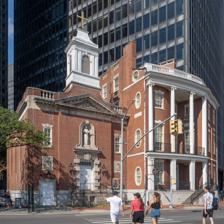
Building: James Watson House
Country: United States of America
Year built: 1793
Historic house in Manhattan, New York United States historic place James Watson House U.S. National Register of Historic Places New York City Landmark No. 0036 James Watson House (right) next to the Shrine of St. Elizabeth Ann Bayley Seton Location 7 State Street , Manhattan , New York City Coordinates 40°42′9.04″N 74°0′50.77″W / 40.7025111°N 74.0141028°W / 40.7025111; -74.0141028 Built 1793, 1806 (extension) Architect John McComb, Jr. (west ext., attributed) Architectural style Federal , Georgian NRHP reference No. 72000891 NYCL No. 0036 Significant dates Added to NRHP July 24, 1972 Designated NYCL November 23, 1965 The James Watson House , at 7 State Street between Pearl and Water Streets in the Financial District of Manhattan , New York City , was built in 1793 and extended in 1806, and is now the rectory of the Shrine of St. Elizabeth Ann Bayley Seton . It is located near the southern tip of Manhattan Island, across from Battery Park . History Early history James Watson was the first Speaker of the New York State Assembly and a Federalist member of the New York and United States Senates.  He was a Yale University graduate who became a prosperous importer-exporter. Once part of a row of late-eighteenth-century mansions, the building recalls the time when New York's merchant families lived at Manhattan's southern tip, near the river, in order to have an unobstructed harbor view and to be in close proximity to their shipping interests. At that time it was numbered 6 State Street. In 1806 Watson sold the house to Moses Rogers and the address was changed to 7 State Street. Rogers was the brother-in-law of shipping magnate, Archibald Gracie , who built the spacious home on the northeast side of Manhattan that came to be known as Gracie Mansion . Moses Rogers combined his house with the residence next door which sat significantly back due to the curve of the street. In order to create a unified facade, a colonnaded portico was added, reportedly using masts from his fleet of merchant ships which he was converting to steam power. The architect of the eastern (original) half is unknown, but the western extension, next to the church, is attributed to John McComb, Jr. With the exodus of wealthy families northward, the building housed the office of the Ithaca Line. The United States government took it over during the Civil War. Afterwards it became the headquarters of the Harbor's Pilot Commissioners. Immigrant services Castle Garden immigrant depot, located west of the James Watson House A bad harvest in Ireland in 1879, combined with Irish political turmoil, led to much emigration to America. Between 1856 and 1921, 3.6 million emigrants left Ireland for North America; a majority of them were women. For every eight Irishmen who left between 1871 and 1951, ten Irishwomen emigrated. Eighty-nine percent of those women were single and younger than twenty-four. On a visit to Queenstown , the main port of embarkation, Charlotte Grace O'Brien was appalled at the conditions faced by immigrant women, who encountered overcrowded, overpriced lodgings and robbery. In April 1882 she opened the 105-bed "O'Brien Emigrants Home", a boarding-house for the reception and protection of girls on the point of emigrating. She also visited the ships for which her lodgers were destined, along with a medical officer. Finally, O'Brien sailed to New York to investigate conditions upon arrival. O'Brien found little effort to provide food or drink or accommodation at the Castle Garden entry facility and illiterate young women being tricked into prostitution through spurious offers of employment. She contacted Archbishop John Ireland , who through his contacts with the Irish Catholic Association, arranged the establishment of an information bureau at Castle Garden. Ireland also contacted Cardinal John McCloskey , Archbishop of New York, about providing a chaplain specifically for immigrants arriving at Castle Garden. James Watson House, 7 State Street, NYC, 1936 John J. Riordan The Mission of Our Lady of the Rosary for the Protection of Irish Immigrant Girls opened on January 1, 1884, with the appointment of Rev. John J. Riordan as the first chaplain at Castle Garden. Immigrant girls needing accommodation were placed in local boarding houses until May 1 when a Home for Immigrant Girls was opened at 7 Broadway. In 1885, the Watson House at 7 State Street was purchased from Isabella Wallace for the Mission of Our Lady of the Rosary to serve as a way station for young immigrant women. Mission of Our Lady of the Rosary John J. Riordan, chaplain at Castle Garden, was the first Director until his untimely death from pneumonia, at age thirty-six, on December 15, 1887. He was followed by the Rev. Hugh J. Kelly, as Director of the Mission, who in turn was succeeded by Rev. Michael Callaghan. In May 1890, a fair was held over three weeks, to raise funds to meet the mortgage, which was in danger of foreclosure. Frances Folsom Cleveland , who at that time was residing with her husband in New York City between Presidential terms, presided over a flower booth. In the sixteen years ending with July 1, 1899, 476,149 Irish people landed in New York, of which 249,995 were women, nearly all under forty years of age. The Mission used its influence to persuade steamship lines to better safeguard their immigrant passengers. It guided those at landing who intended to proceed by rail or steamboat to another destination. It provided a home on State Street for 70,000 girls whose friends did not show up on the day of arrived, or who had no one expecting them, or who were unable to proceed on their journey. It attempted to locate relatives of those who had only an incomplete address, and examined the fitness of those claiming to be relatives and friends who called for the immigrant. It secured positions for over 12,000 young women, mostly in domestic services, for those ready to go to work. and it provided an on-site chapel for spiritual support. The house was designated a New York City Landmark in 1965, and in 1972 was added to the National Register of Historic Places . See also Charlotte Grace O'Brien List of New York City Designated Landmarks in Manhattan below 14th Street National Register of Historic Places listings in Manhattan below 14th Street References Notes